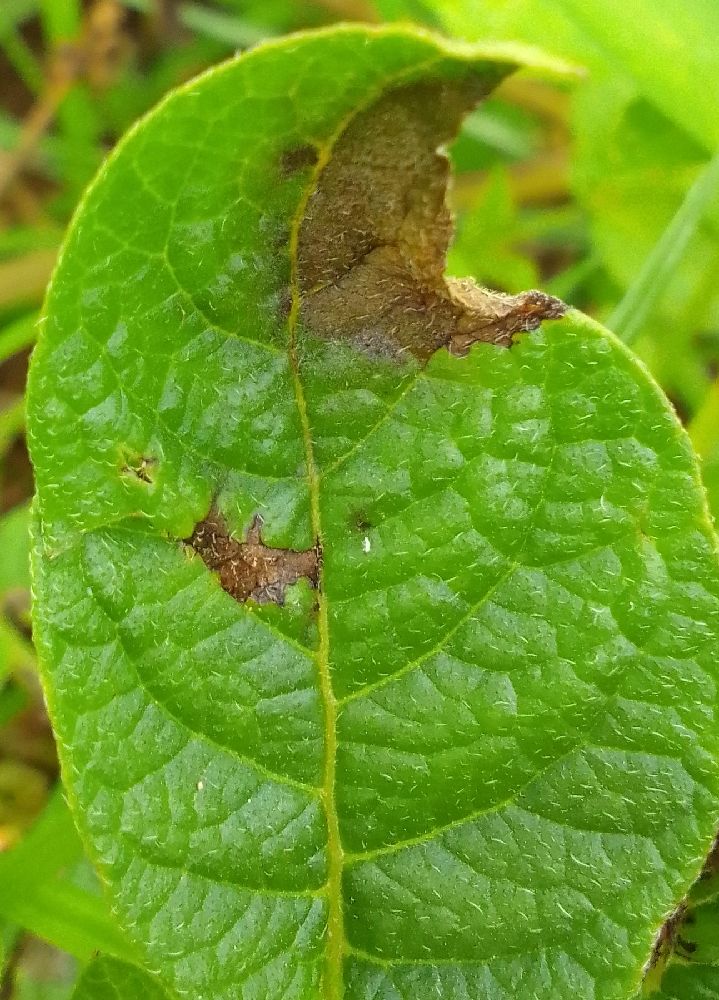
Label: Late blight